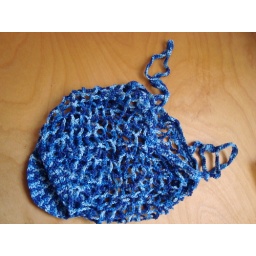
self-pouching market bag in cotton.